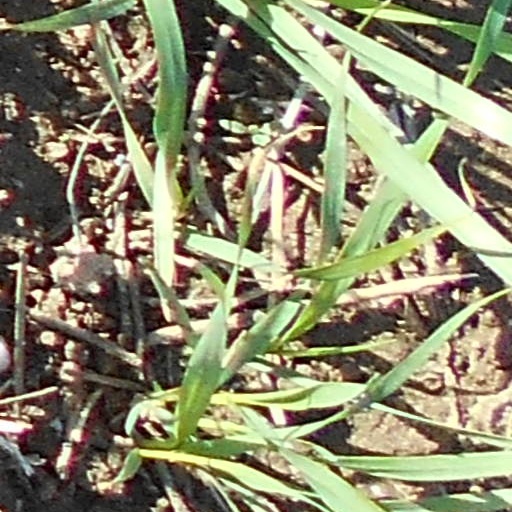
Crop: wheat